Gay Weddings

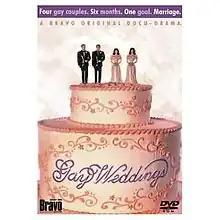
DVD cover

Gay Weddings is a 2002 American reality television series that aired on Bravo. The series, created by openly gay producers Kirk Marcolina and Douglas Ross, followed two lesbian and two gay couples as they prepared for their wedding ceremonies. Each episode combined interview footage of the individual couples and their families and friends with footage of the various couples going through their wedding planning activities along with video diaries from the couples themselves.